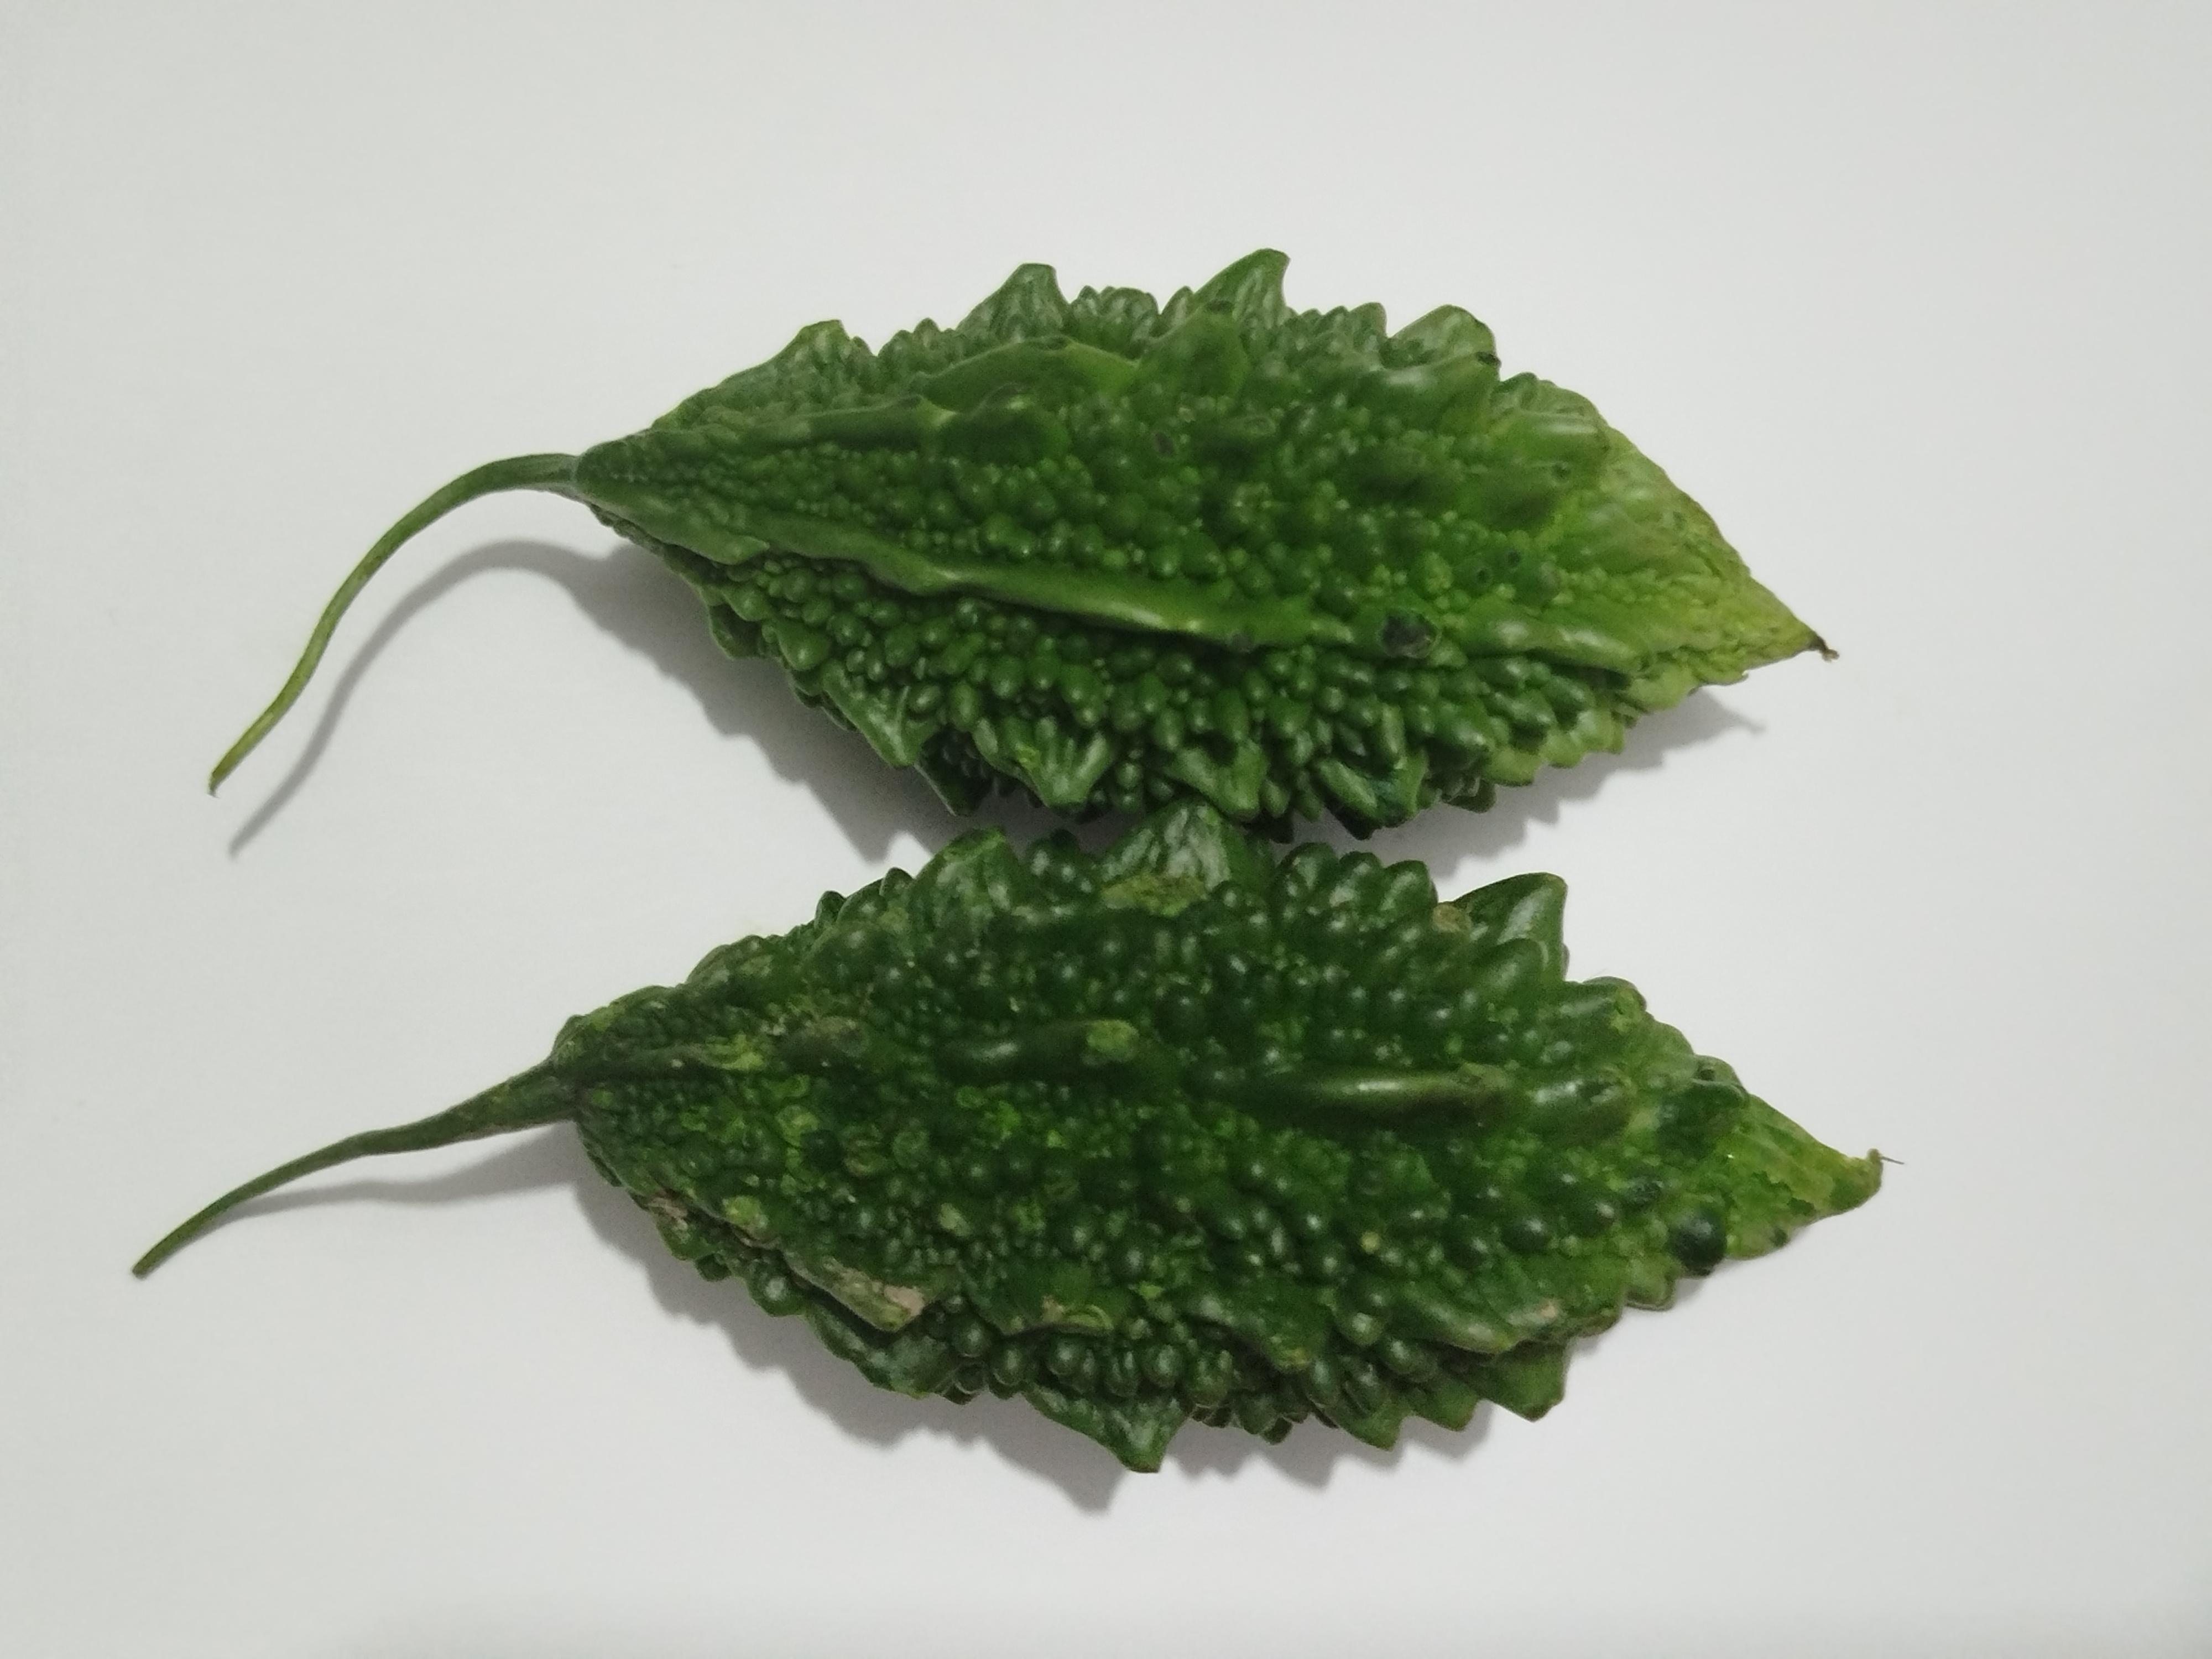
Label: Bitter melon